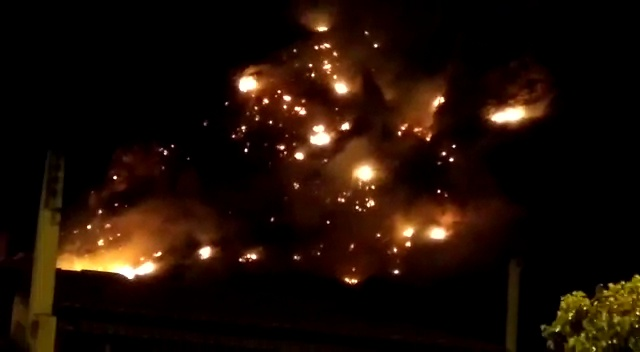
Fire: yes
Smoke: no